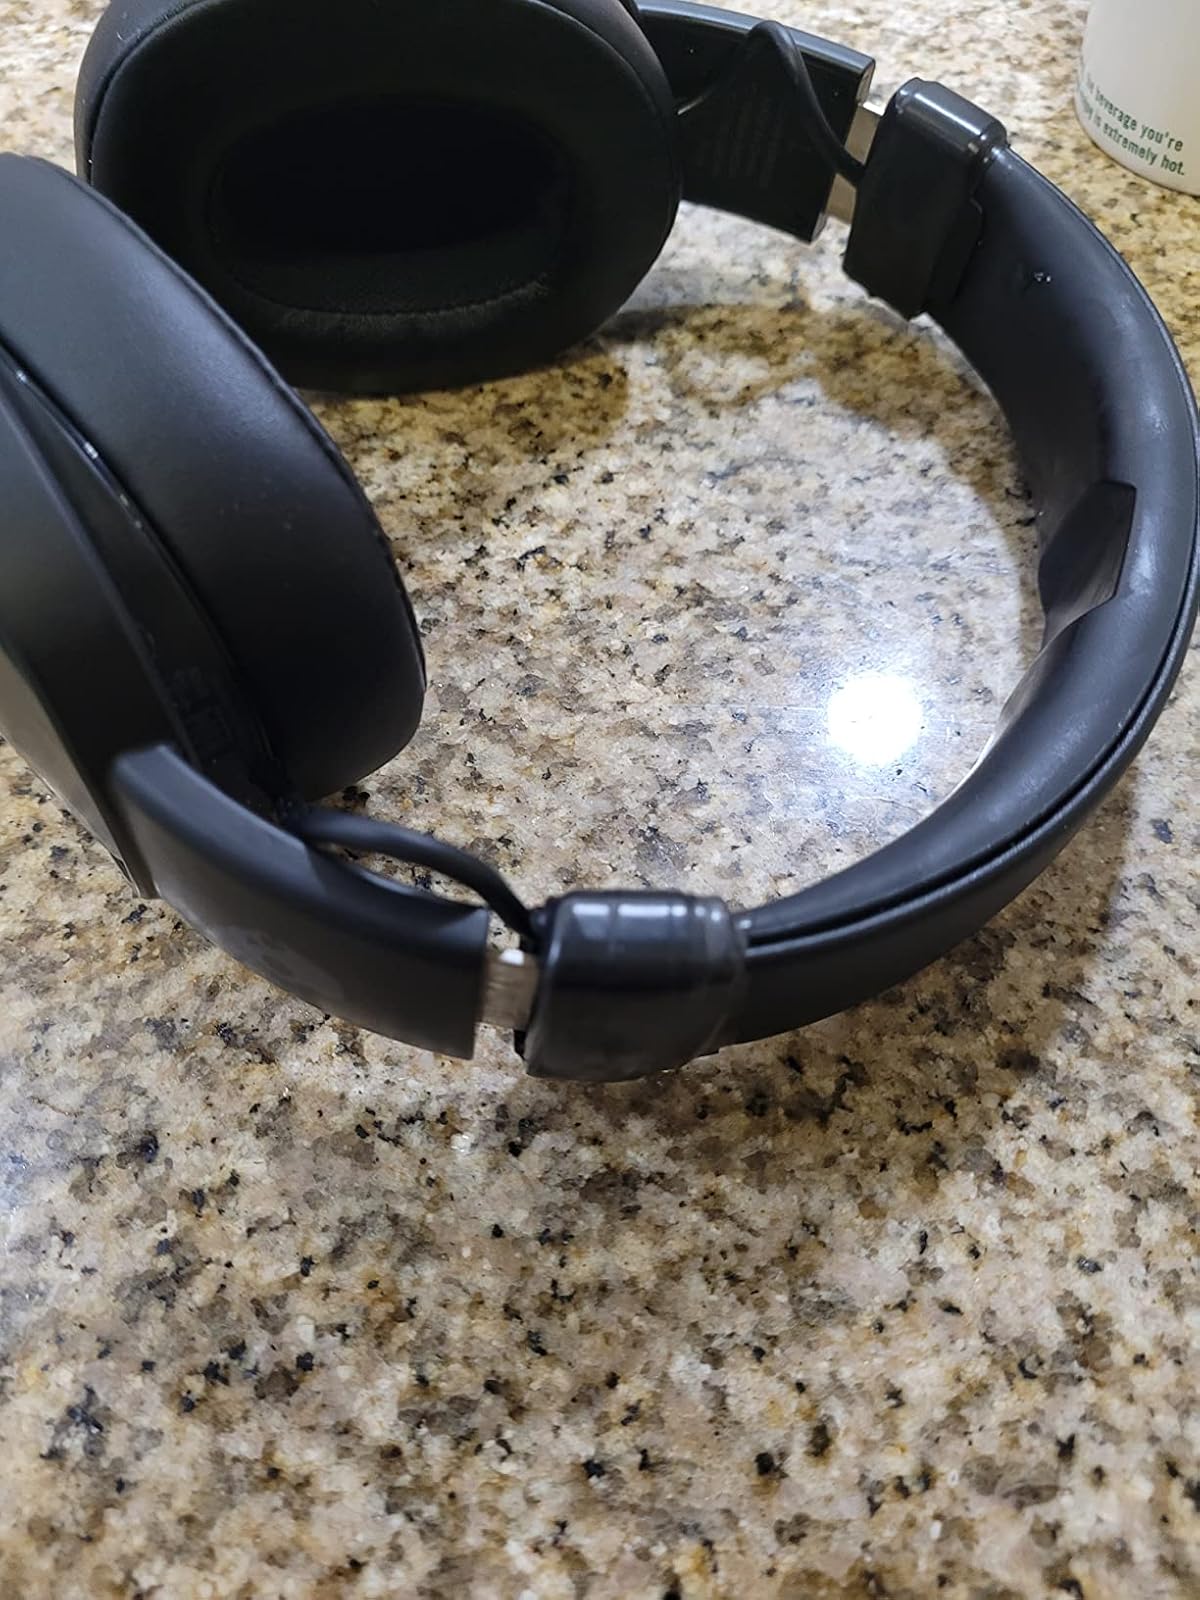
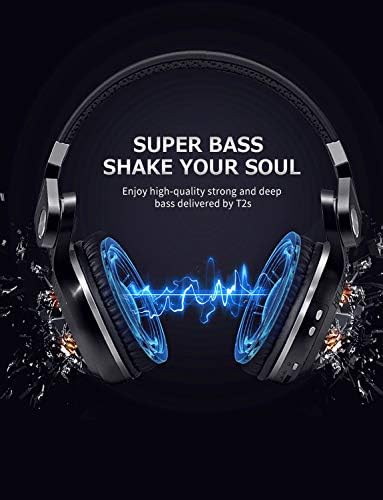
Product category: headphones
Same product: no